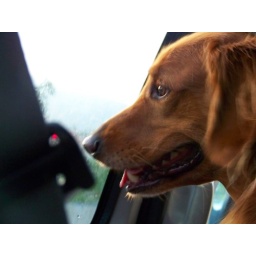
my little sisters dog in the car